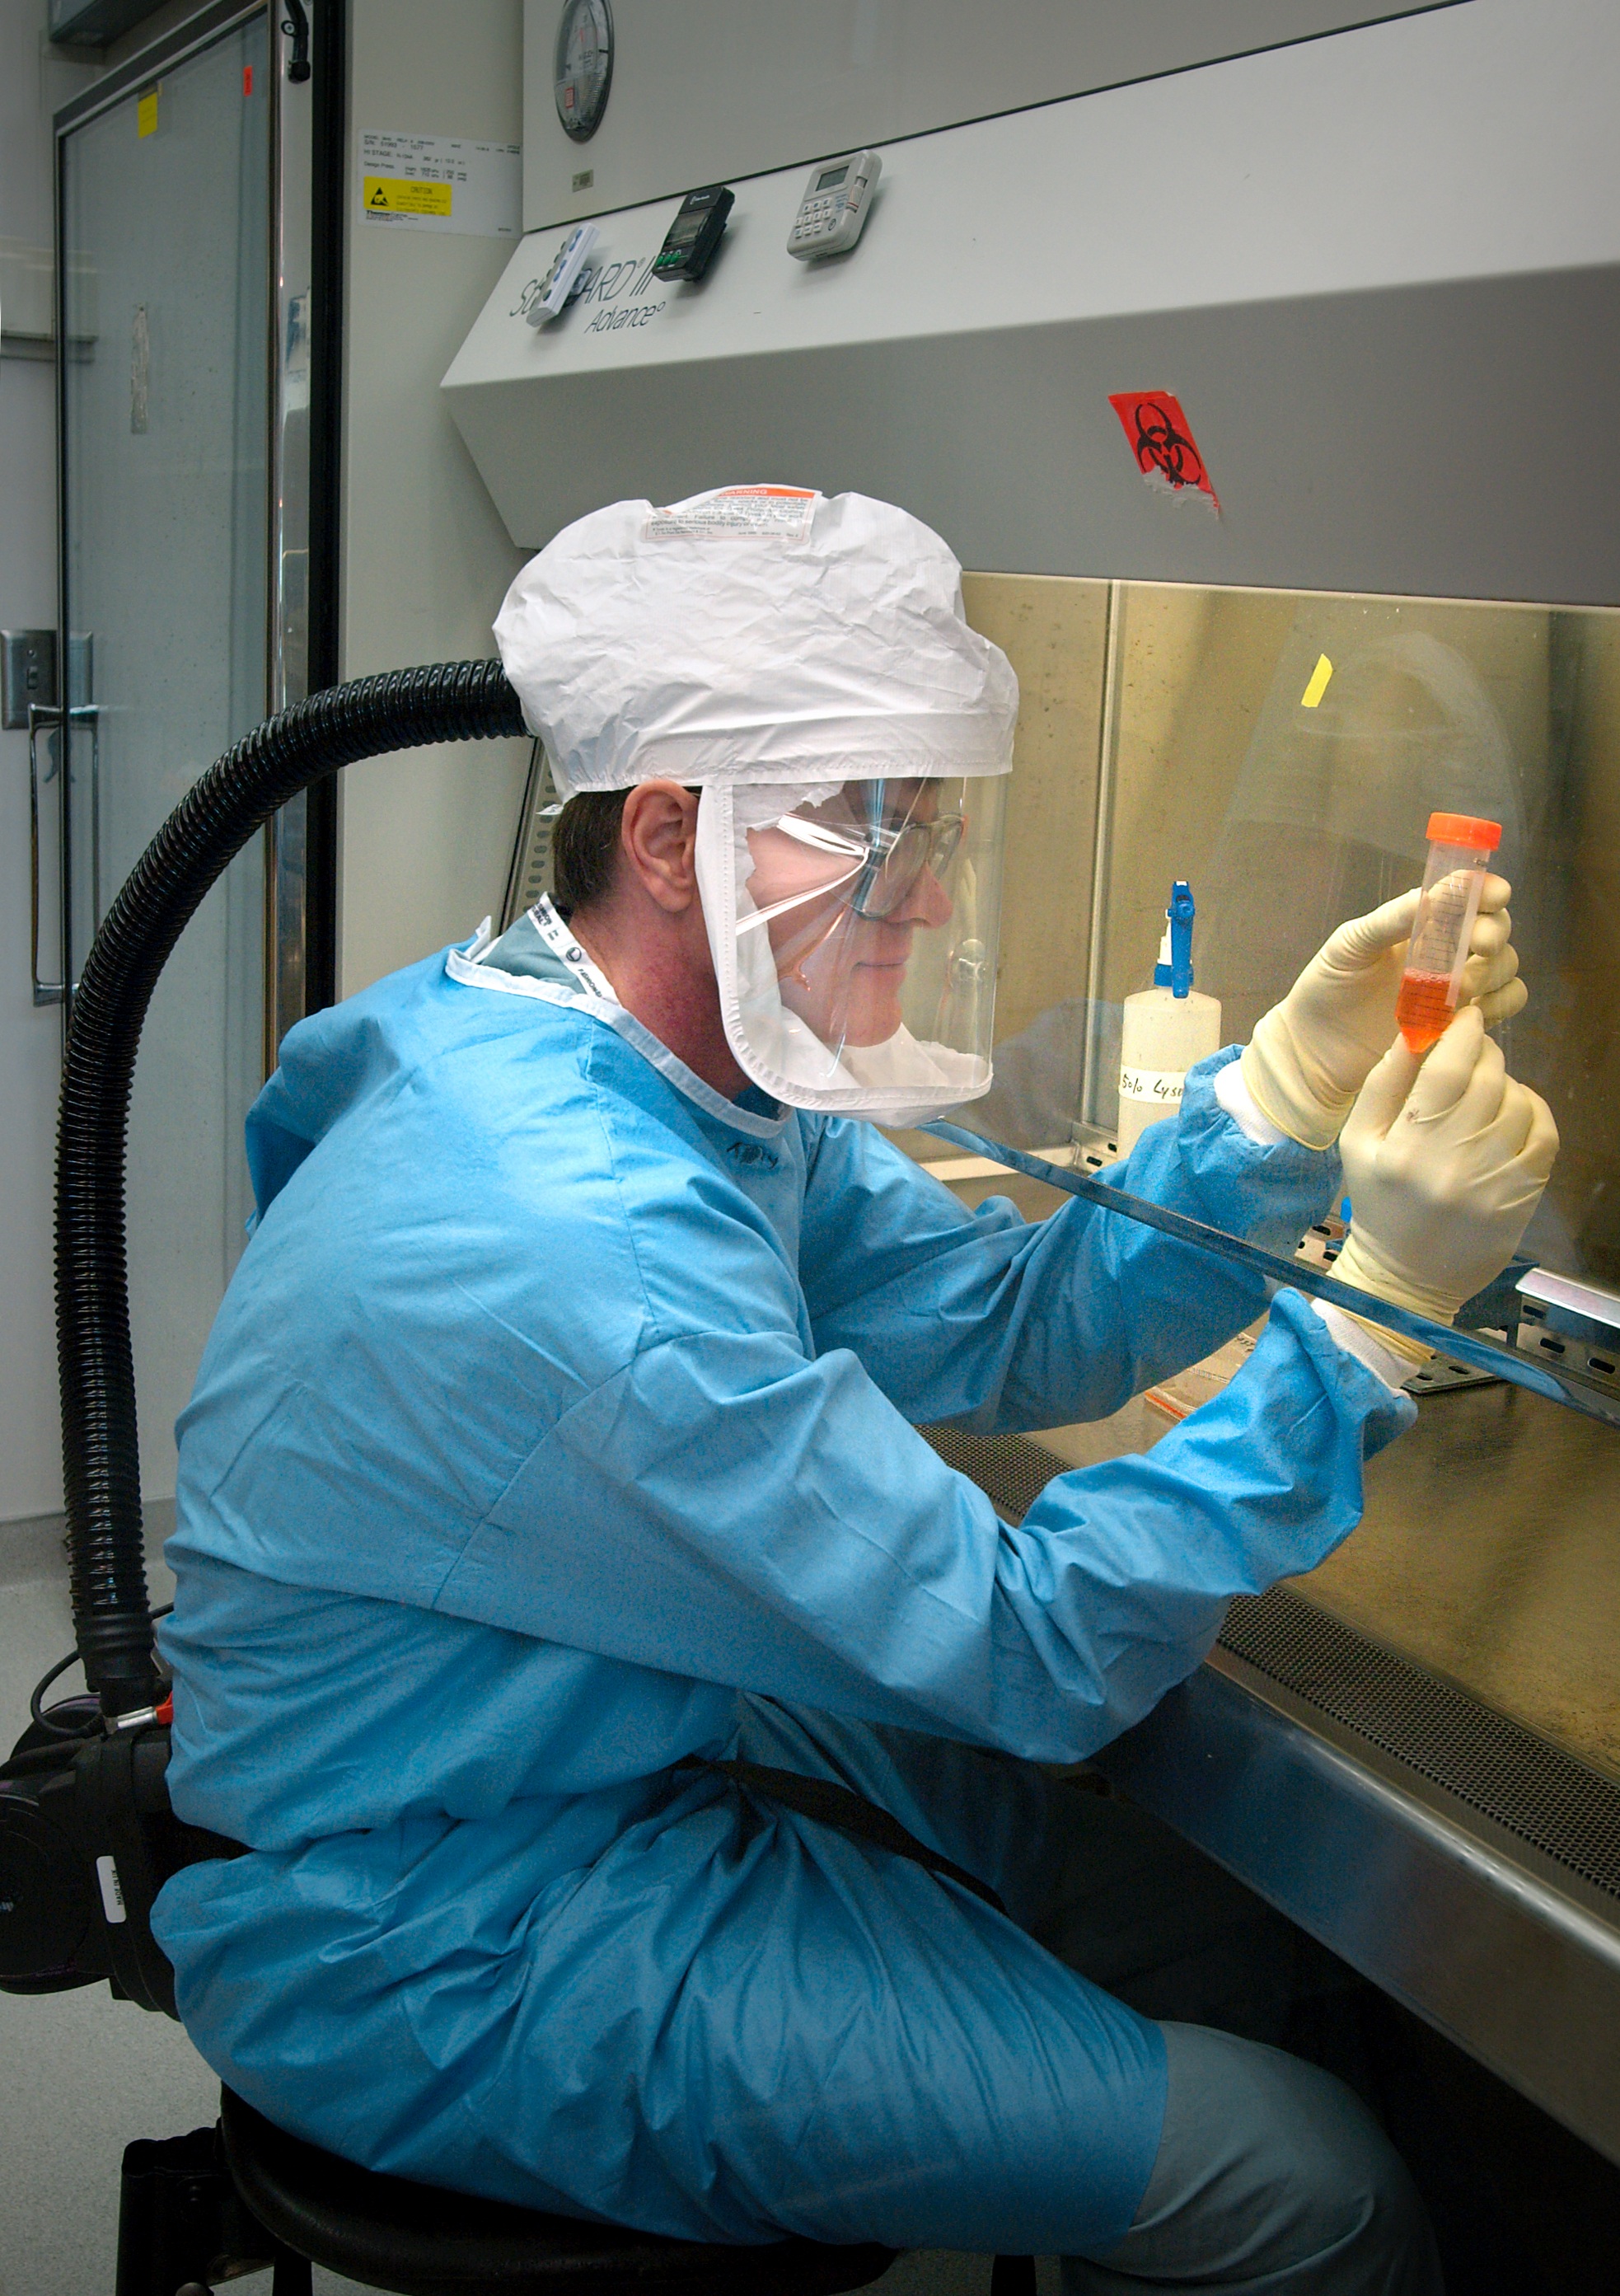
man, person, technology, professional, profession, medicine, health, science, mask, background, laboratory, oxygen, doctor, service, gloves, medical, blouse, virus, technician, surgeon, scientist, treatment of disease, medical world, pathologist, microbiologist, searcher, caregivers, protective equipment, research center, microbes, anesthesiologist, surgical technologist, operating theater, disease prevention, medical equipment, healthcare science, medical examiner, medical glove, magnifying glasses, isolation of bacteria, sterile room, surgeon's assistant